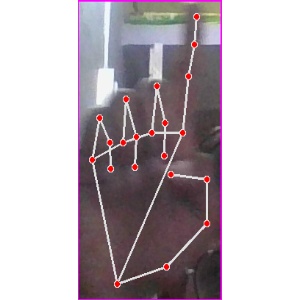
अक्षर: क